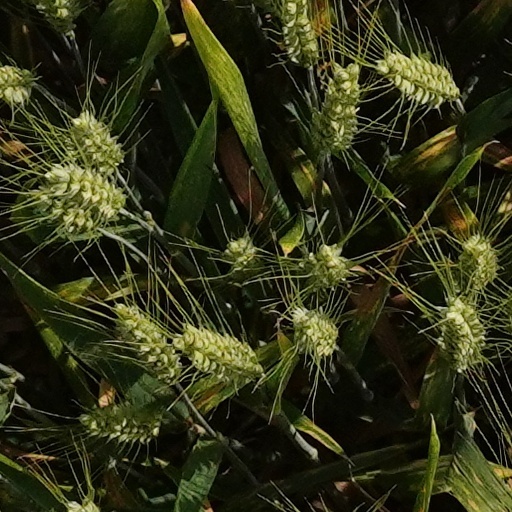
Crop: wheat